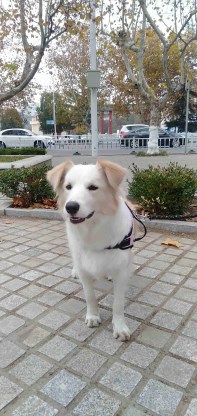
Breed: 2594-n000109-Border_collie